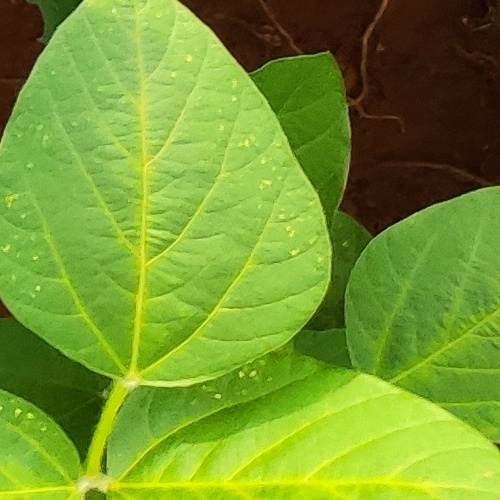
Label: Healthy